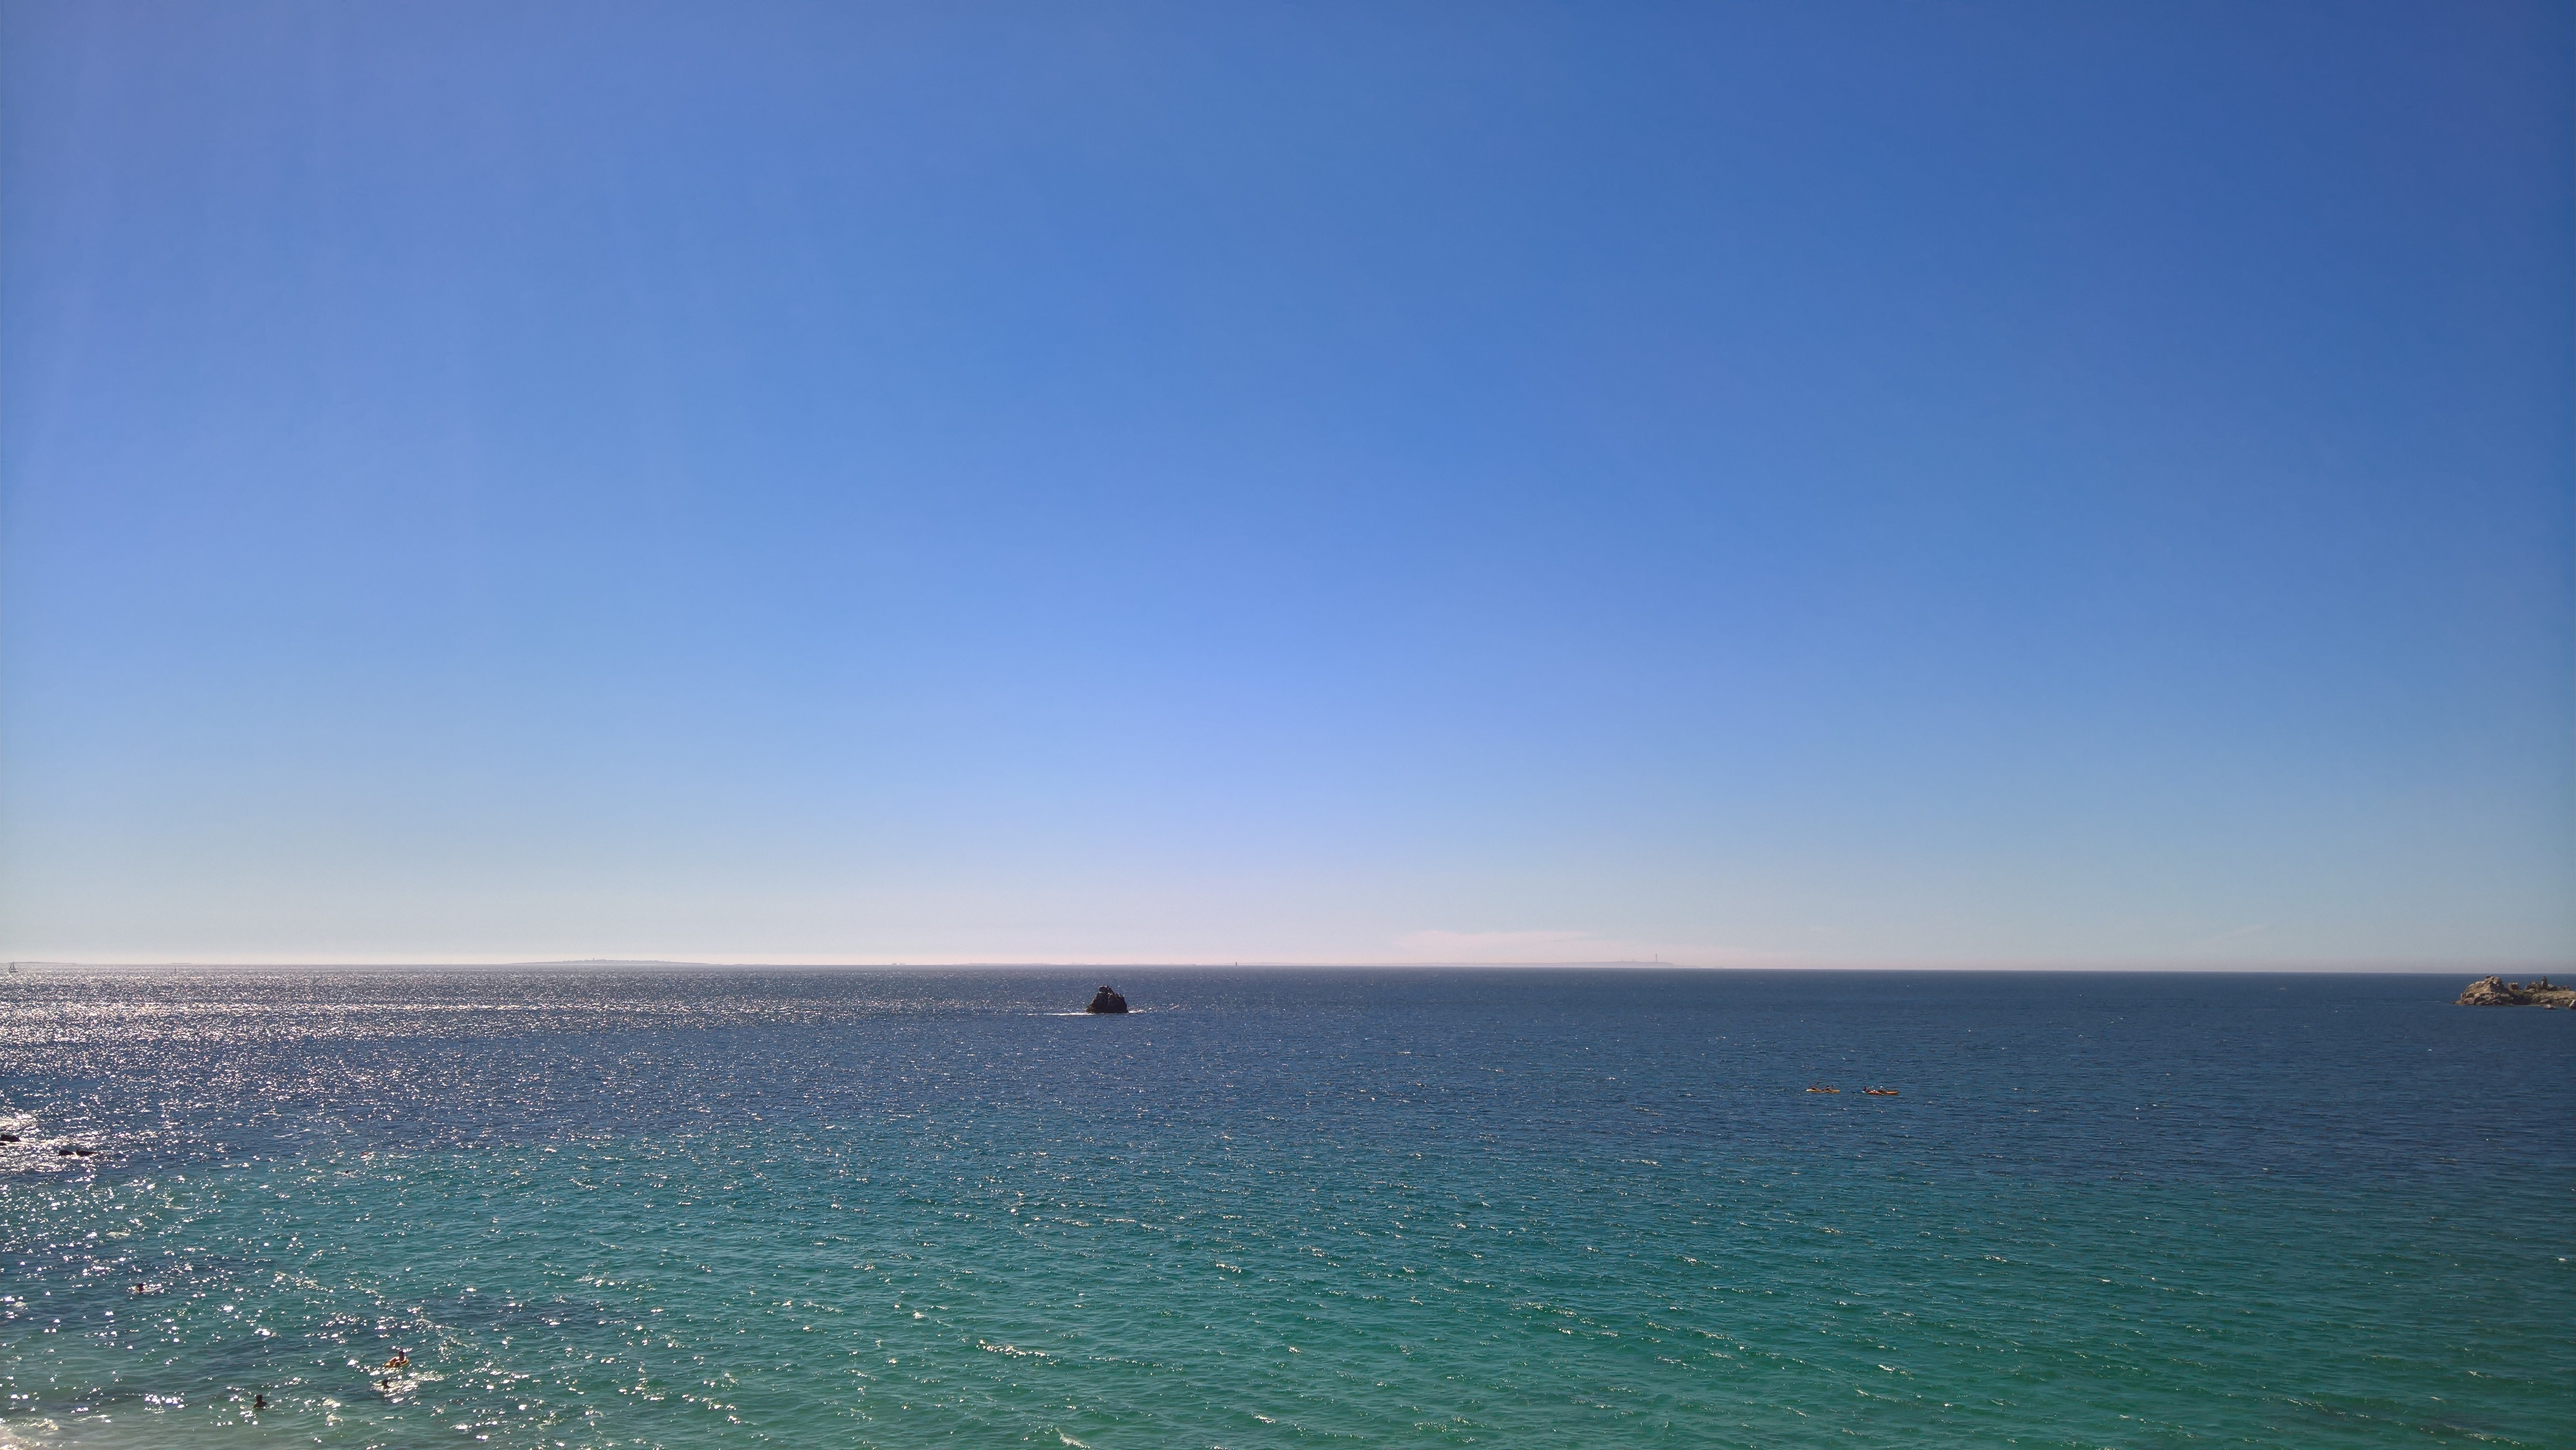
beach, sea, coast, ocean, horizon, sky, shore, dusk, bay, body of water, cape, atlantic ocean